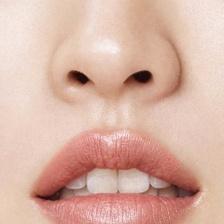
Label: faces